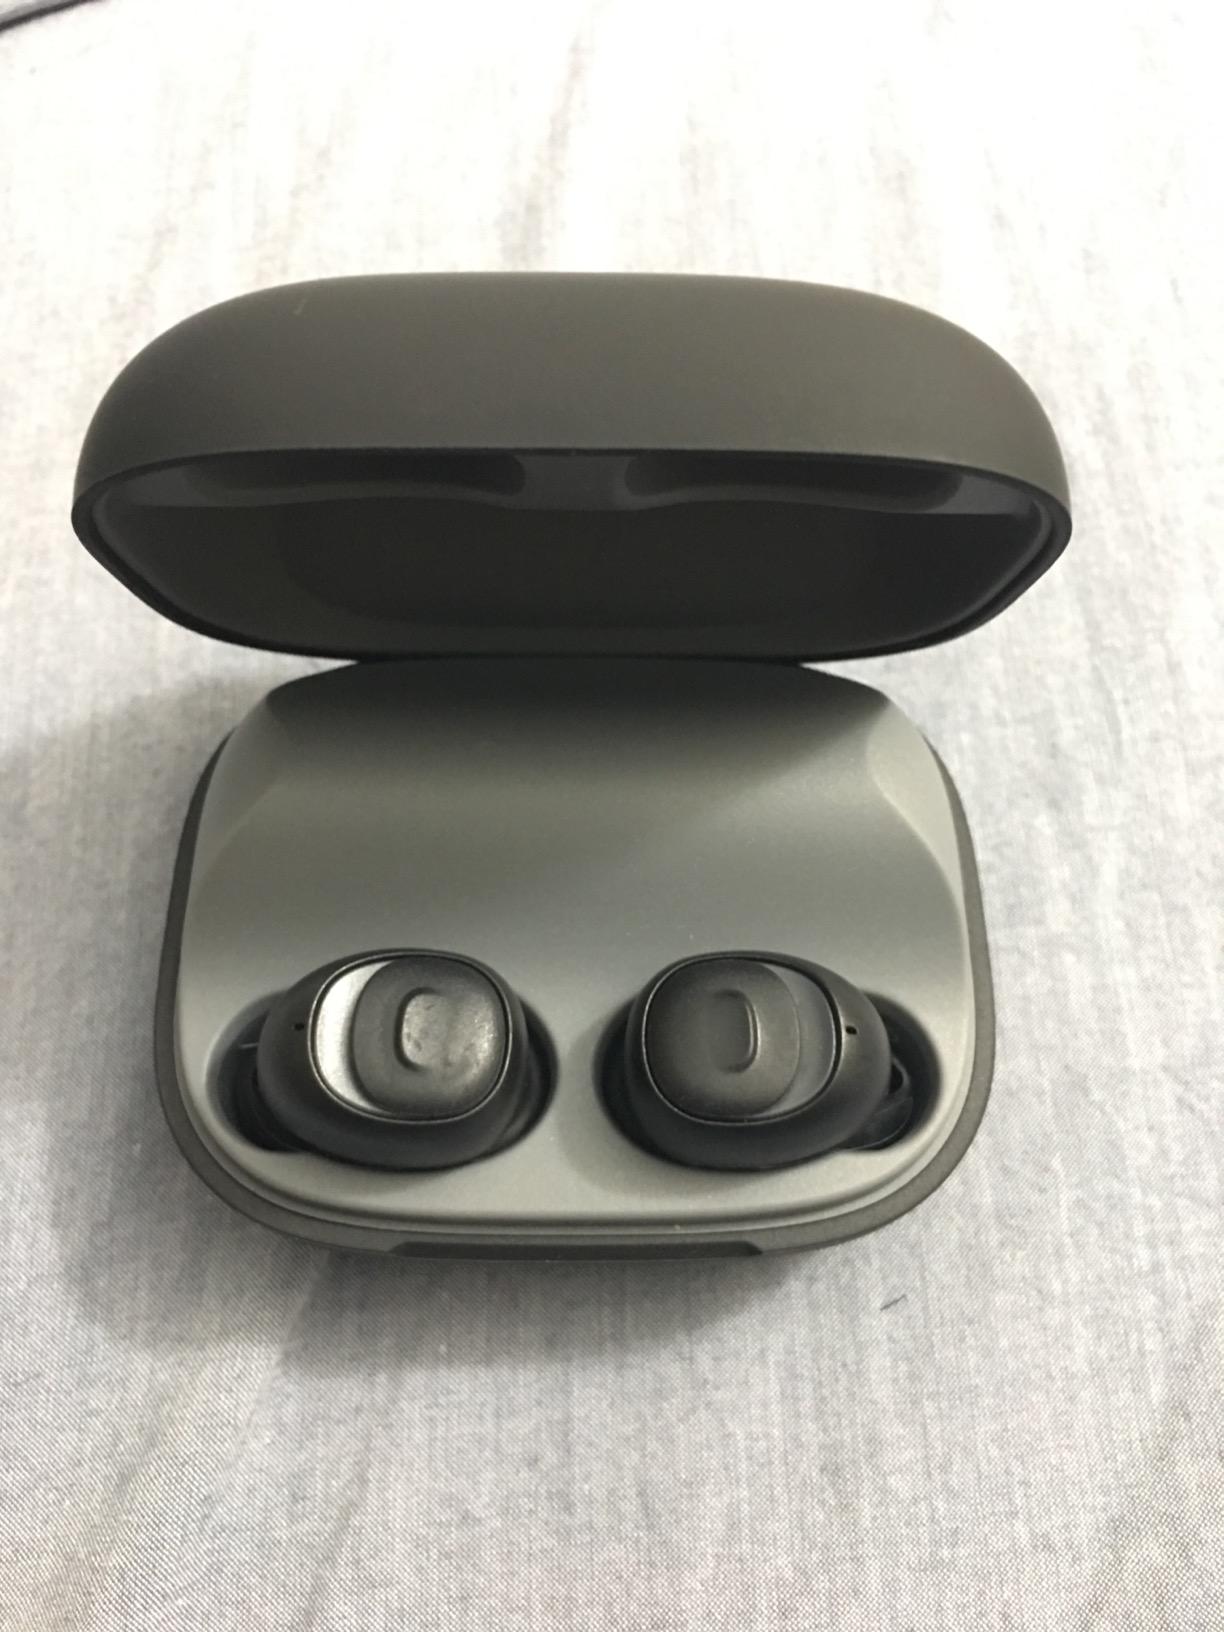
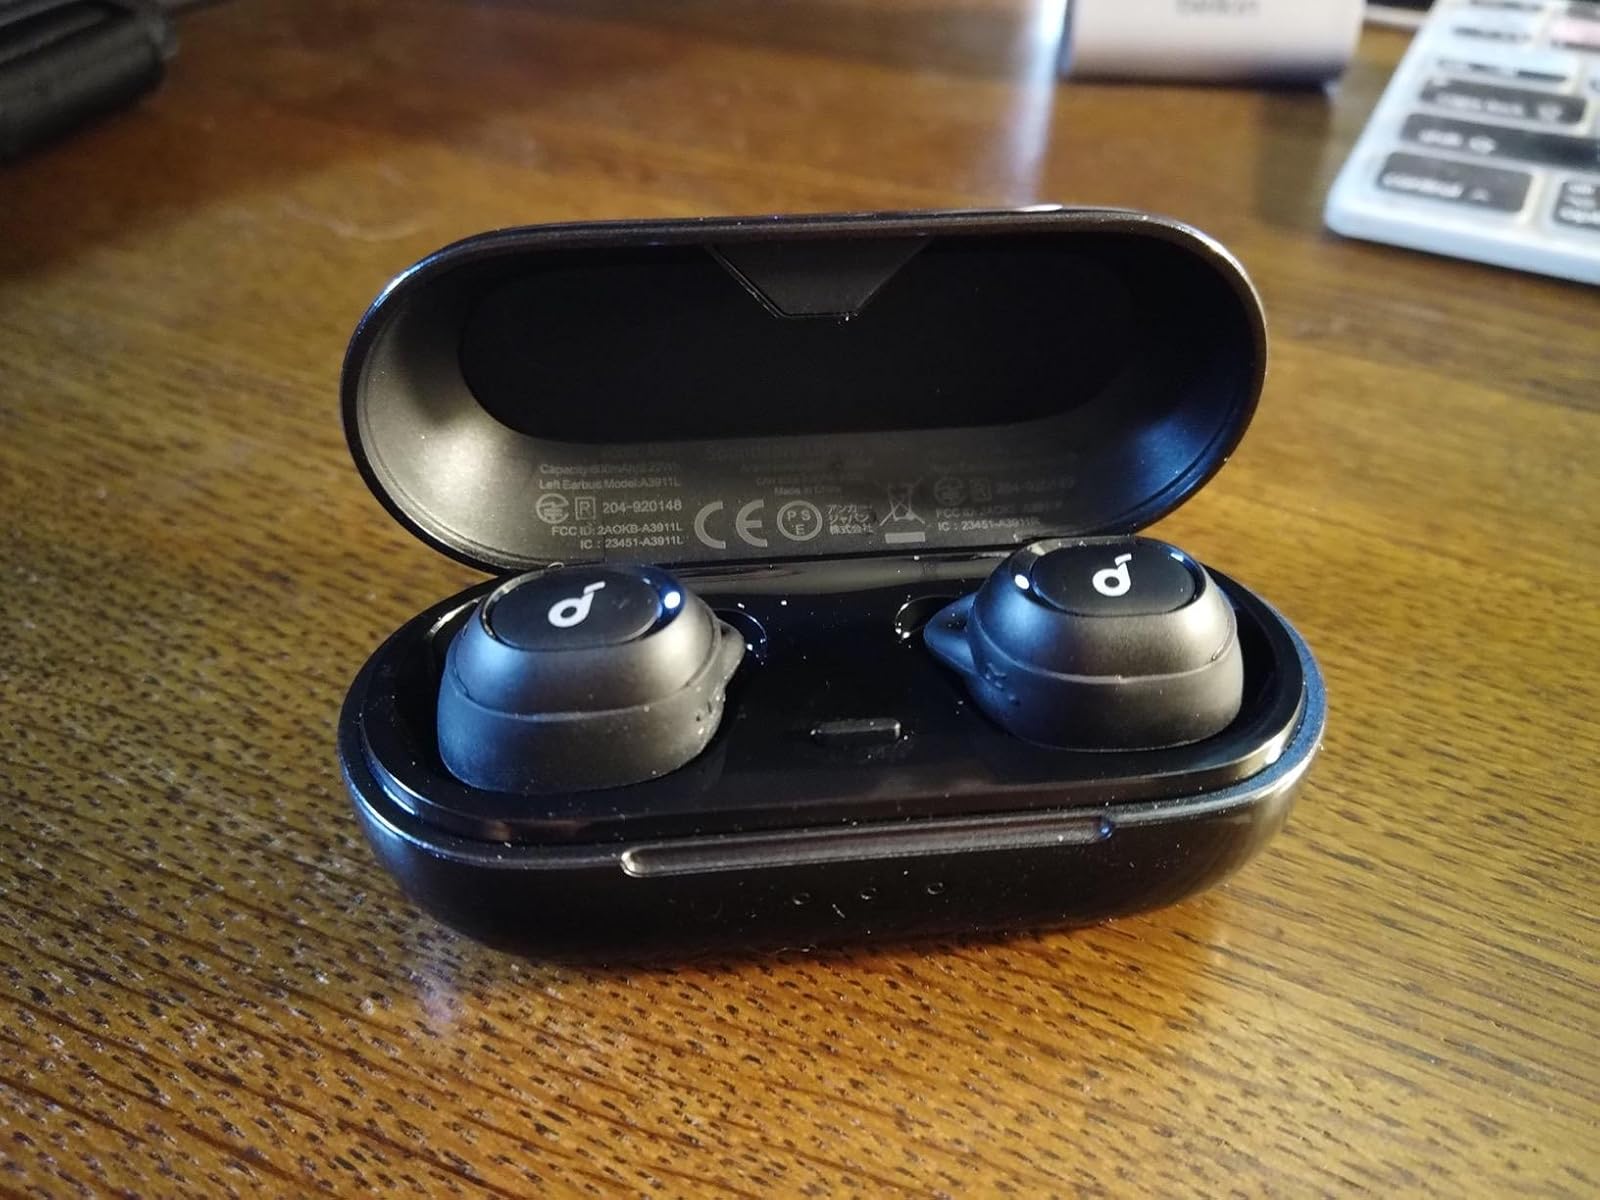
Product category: earbuds
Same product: no